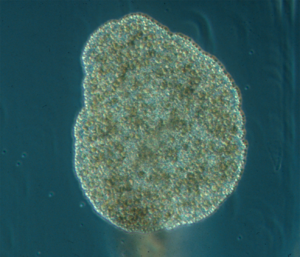
Les Trichoplacidae sont une famille de placozoaires.
Les Animaux sont en biologie, selon la classification classique, des êtres vivants hétérotrophes, c’est-à-dire qui se nourrissent de substances organiques. On réserve aujourd'hui le terme « animal » à des êtres complexes et multicellulaires, bien qu’on ait longtemps considéré les protozoaires comme des animaux unicellulaires. Comme les autres êtres vivants, tout animal a des semblables avec qui il forme un groupe homogène, appelé espèce.
Trichoplax adhaerens est une espèce de placozoaires.